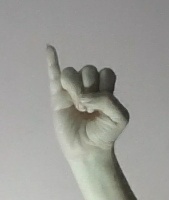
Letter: meem